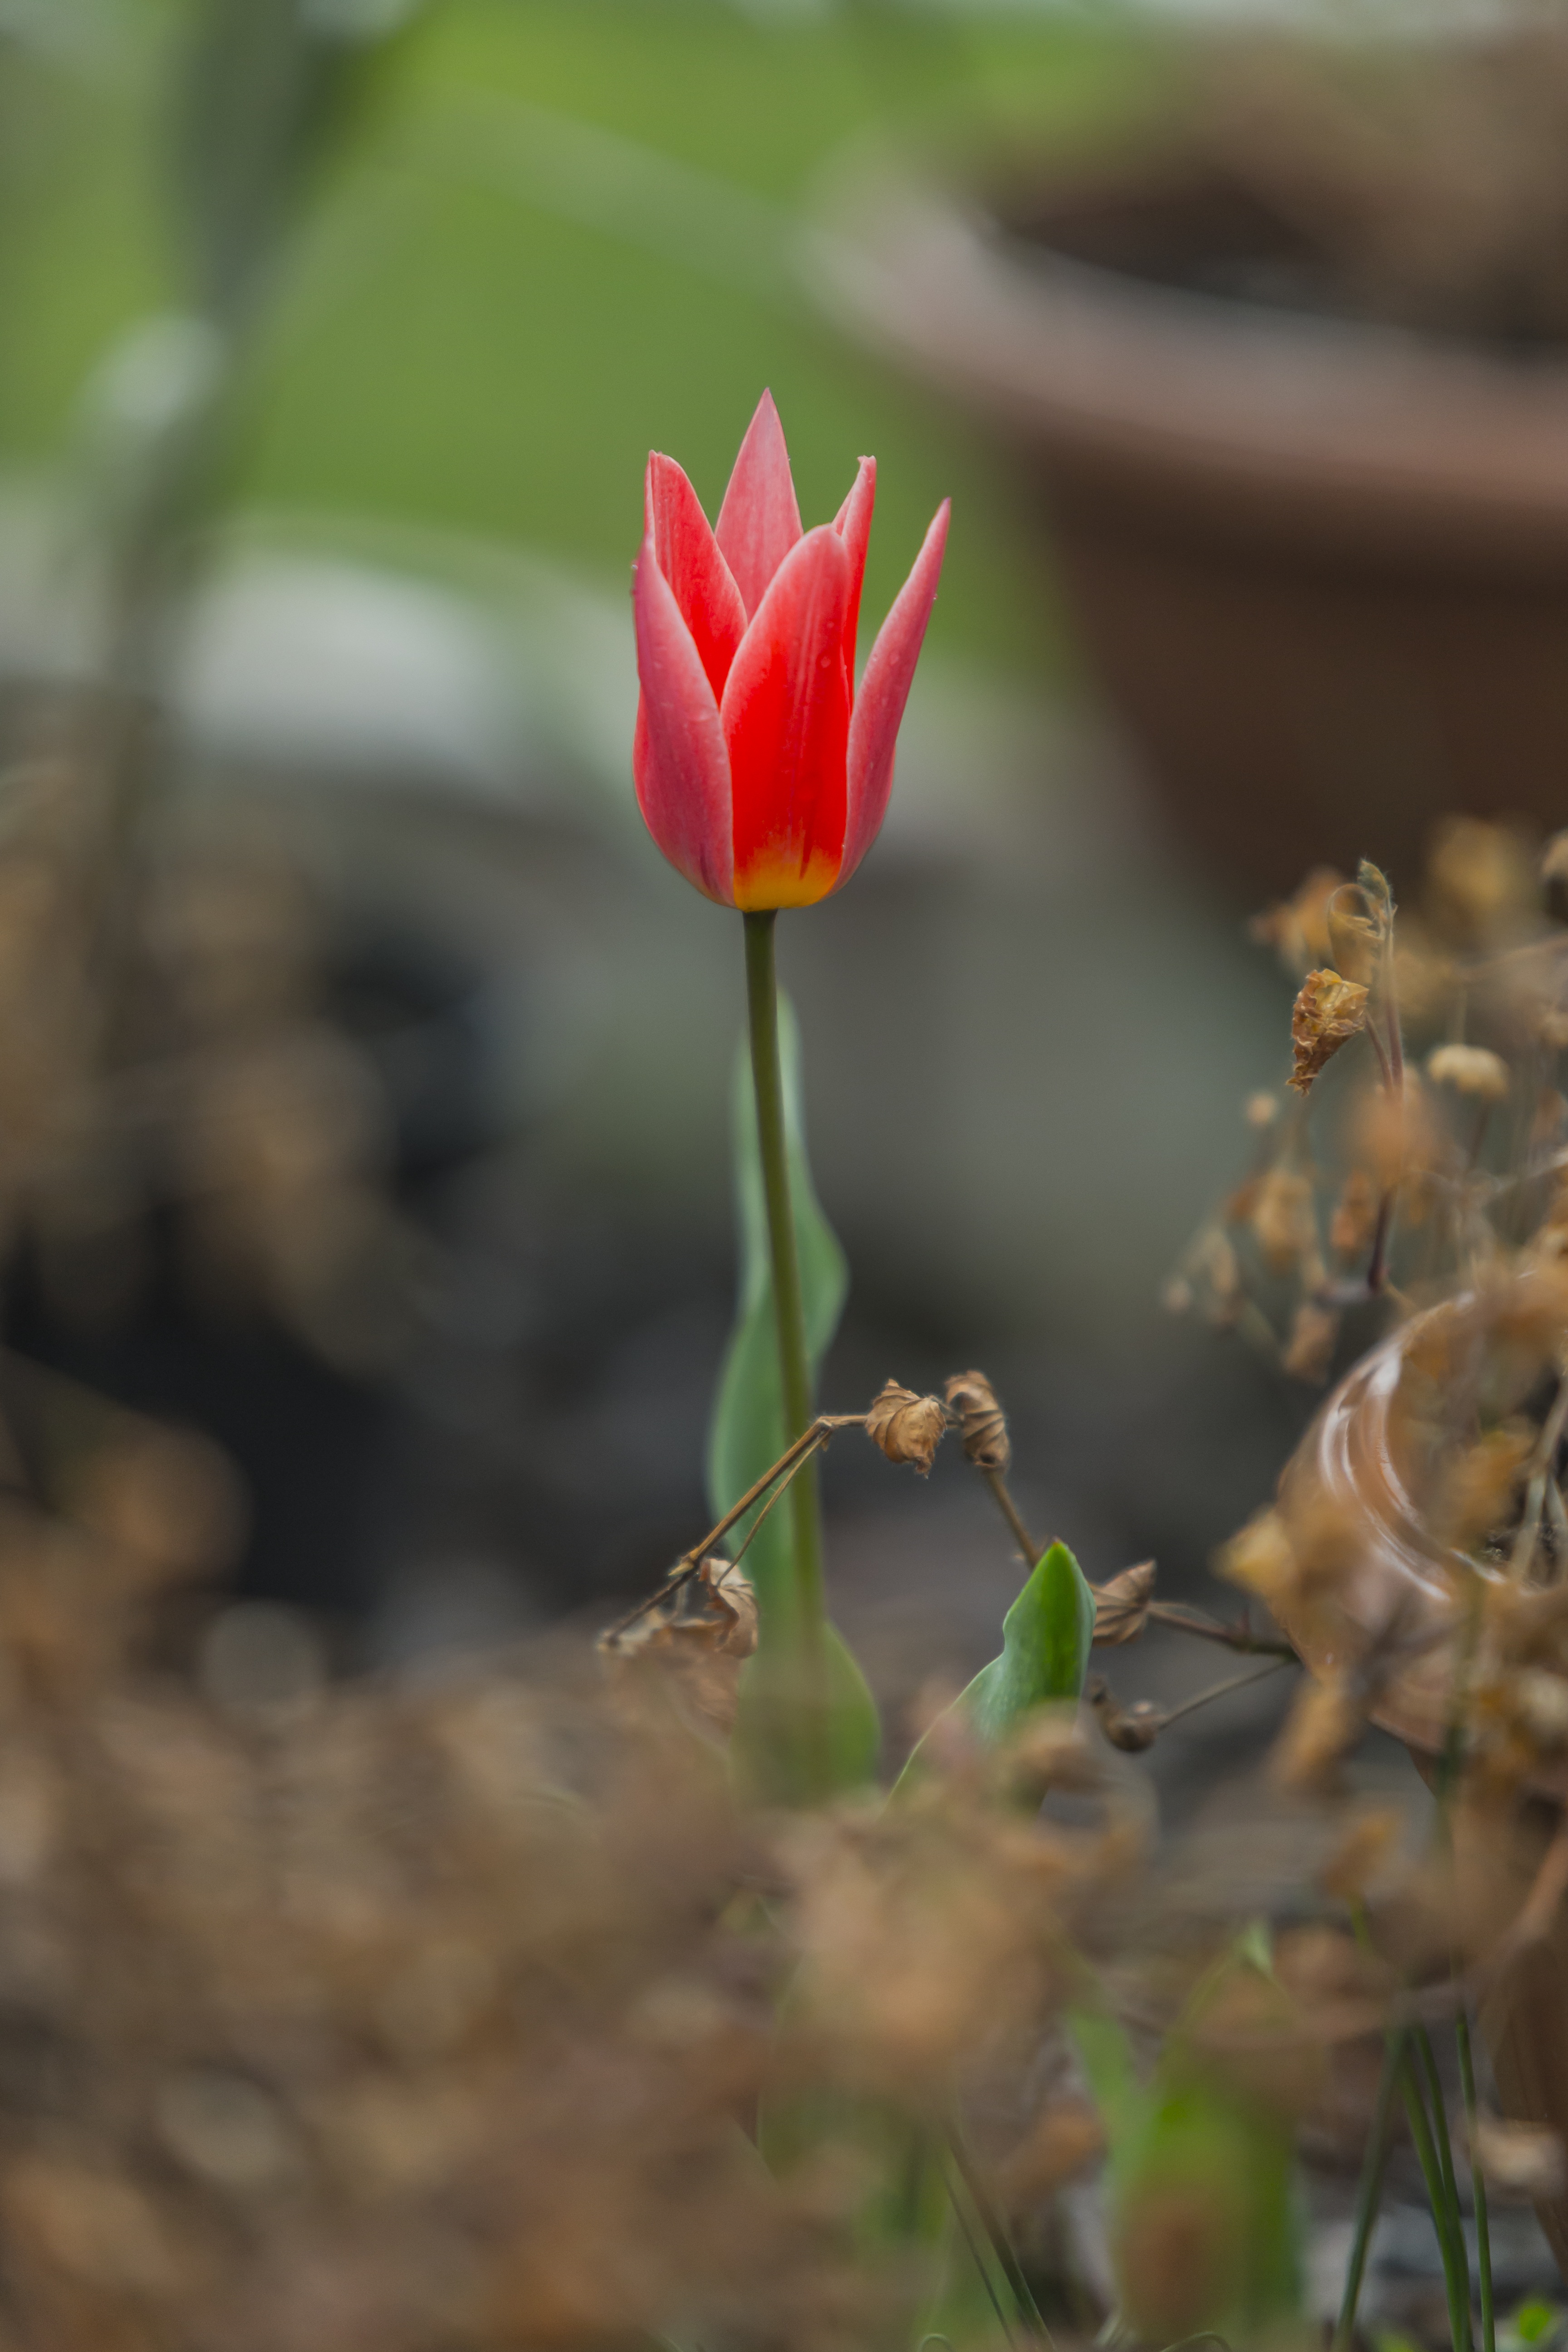
nature, blossom, plant, leaf, flower, petal, bloom, floral, tulip, spring, green, red, natural, botany, blooming, colorful, garden, flora, wildflower, close up, bud, macro photography, flowering plant, plant stem, land plant